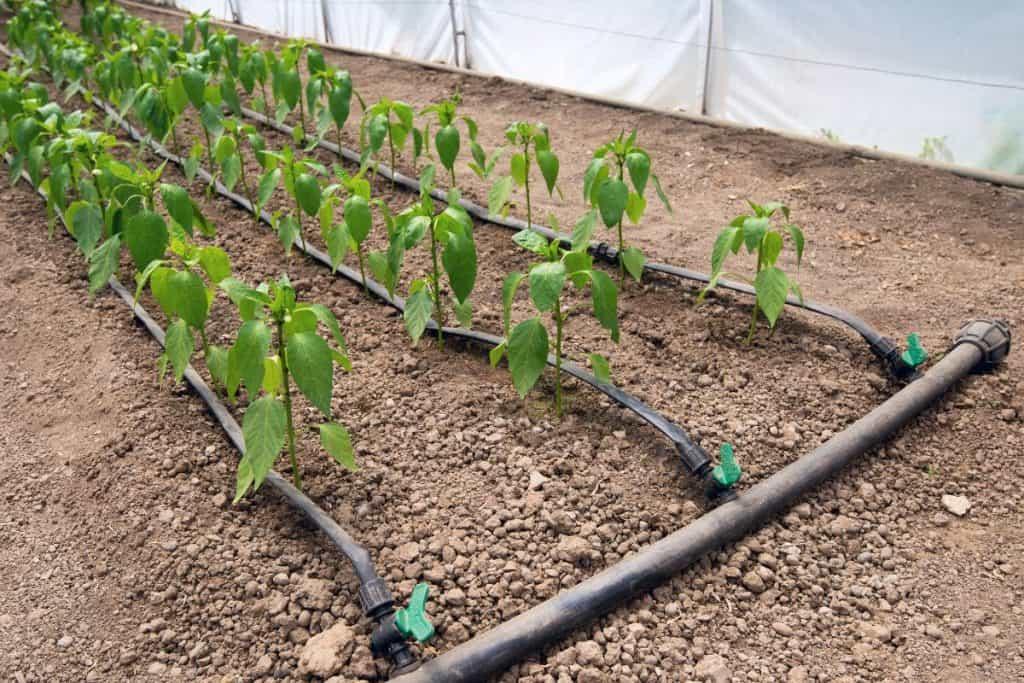
Eneo la nje lenye udongo wenye rangi nyeusi unaoashiria rutuba, ikiwa na kitalu ama mfano wa bustani iliyopandwa miche iliyochipua kwa rangi ya kijani kibichi pamoja na mabomba ya rangi nyeusi yapitayo katikati ya miche hiyo, ikiashiria ni eneo linalotumika kwa ajili ya ukulima wa mbegu.